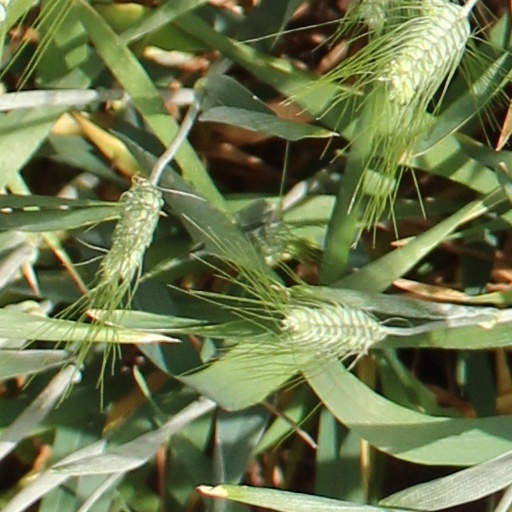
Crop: wheat